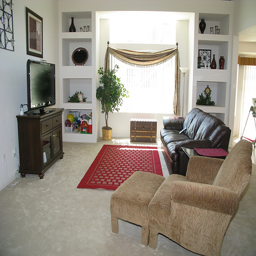
A living room with a grey rug and white walls, with tan and leather furniture and a red area rug.
a living room with a chair and ottoman
A living area with a television and various places to sit.
a living room filled with different kinds of furniture
a dirty old living room is mad eup nicely